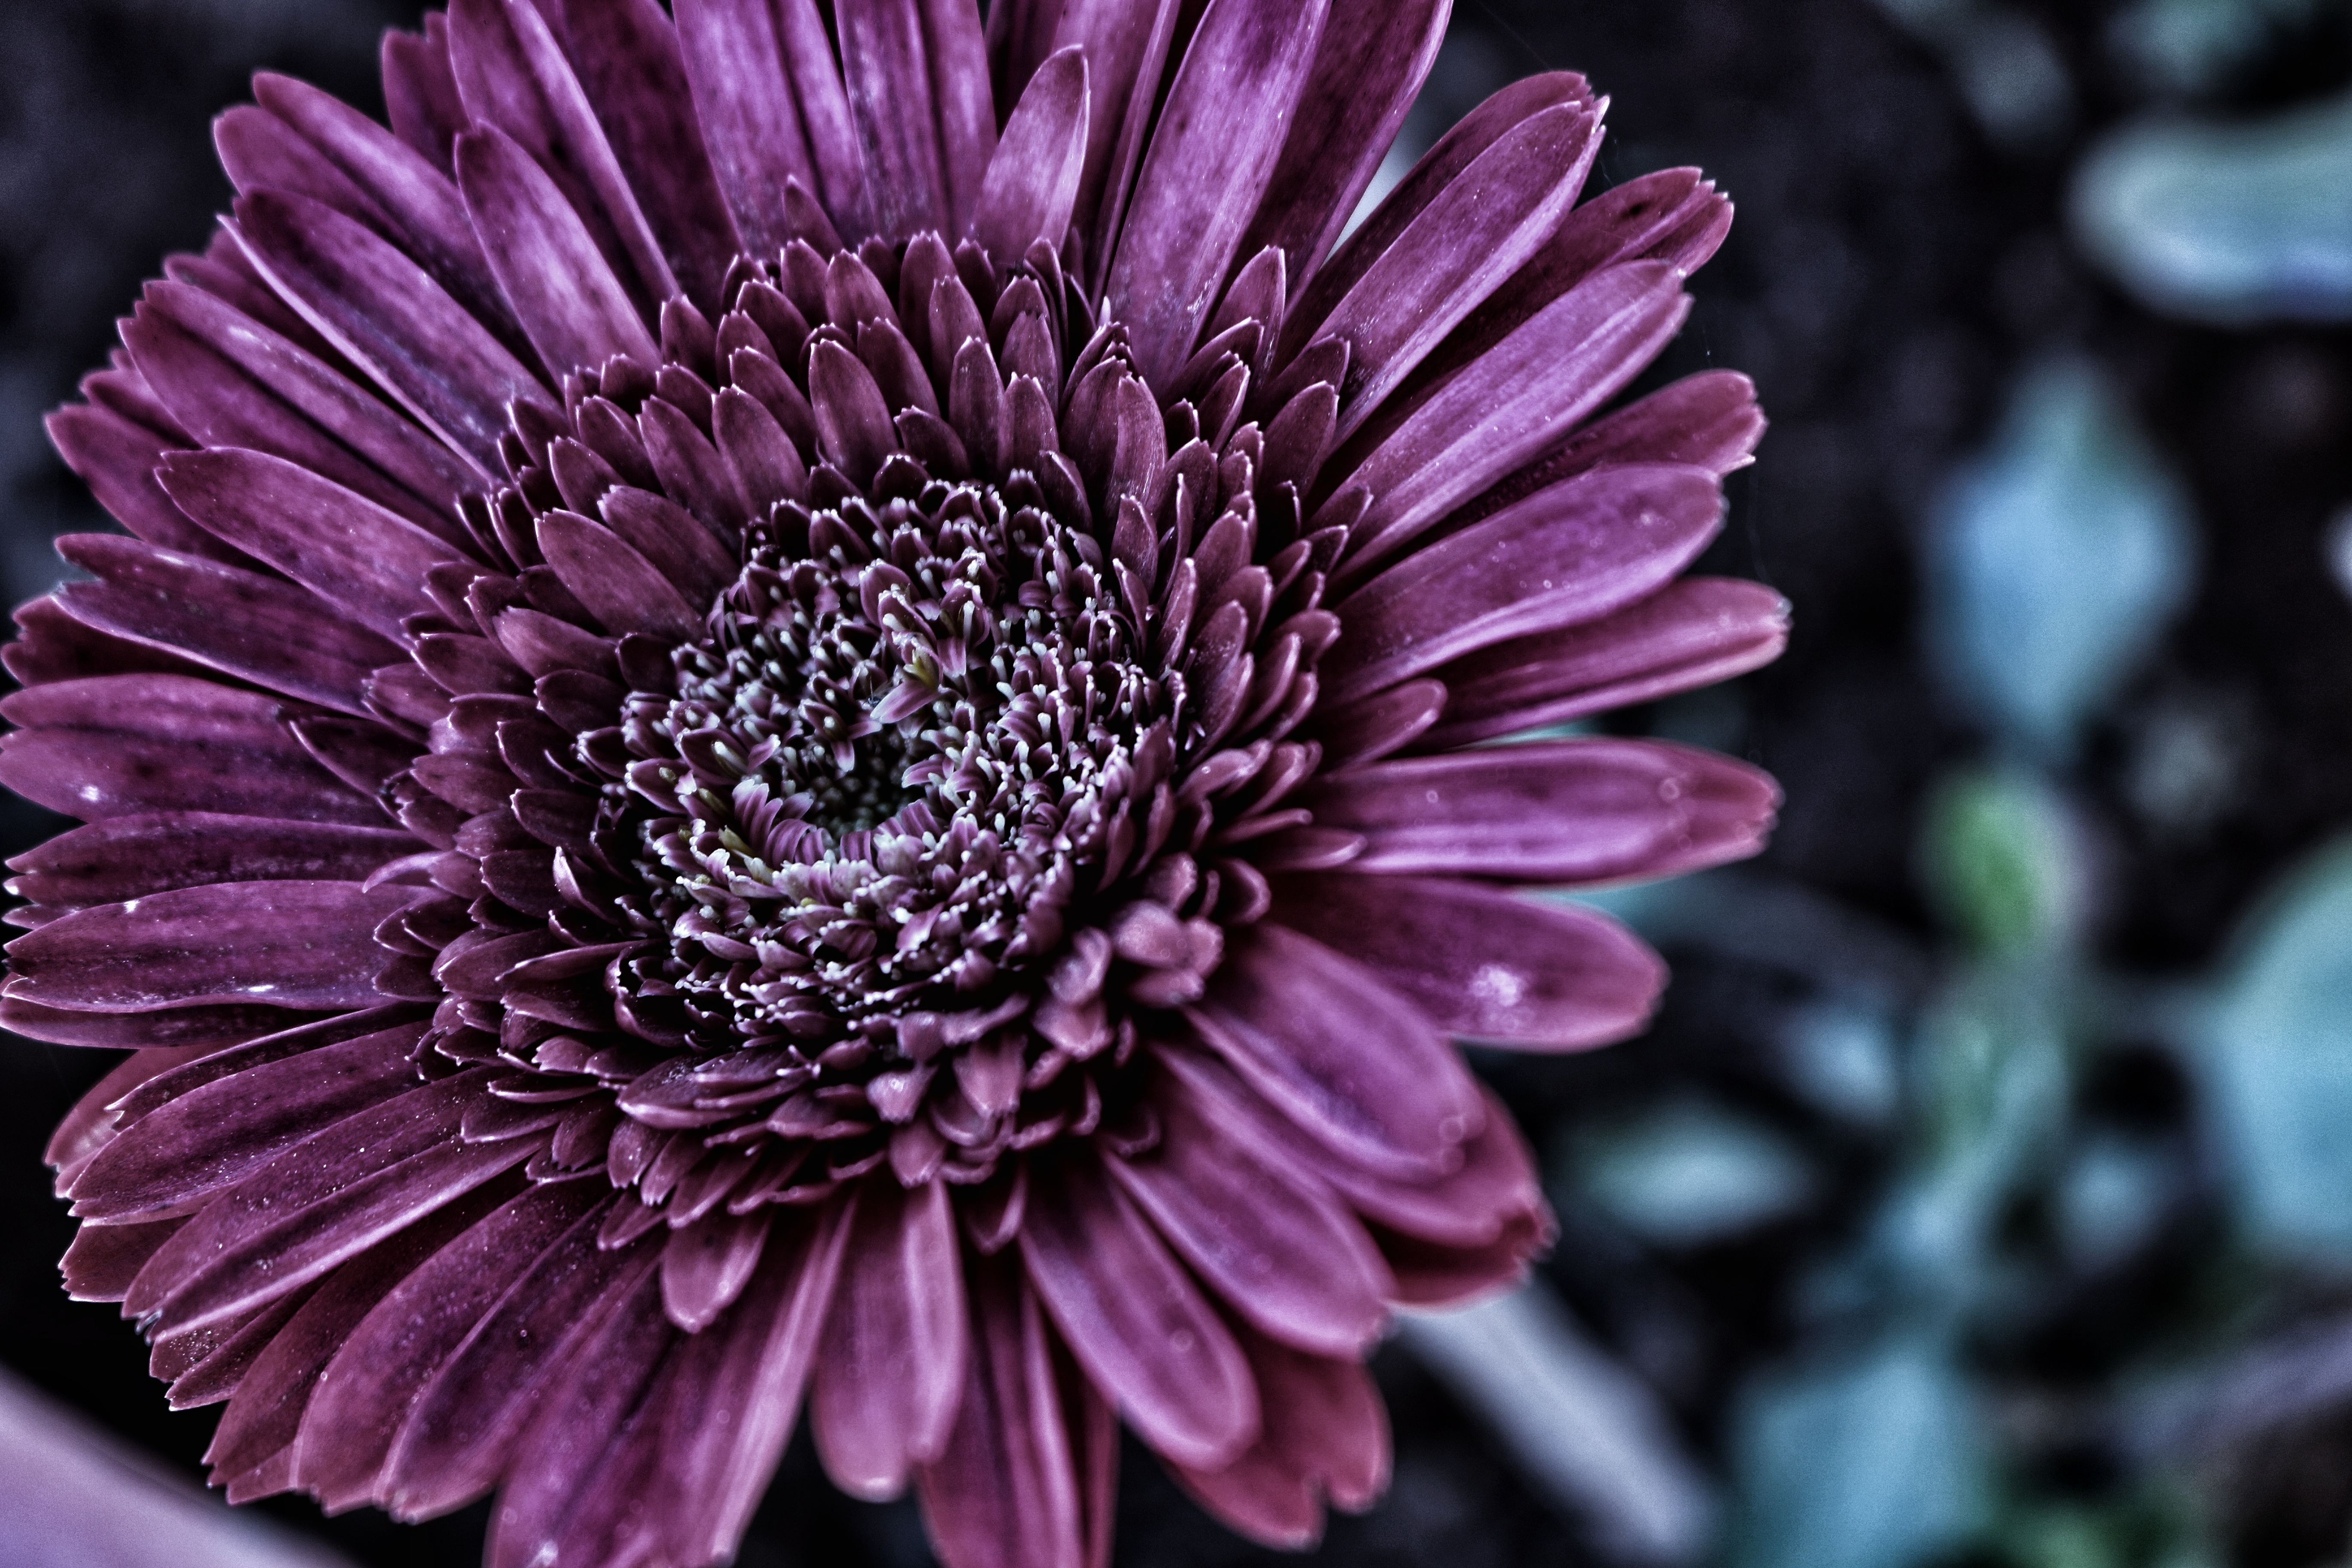
black and white, plant, photography, flower, purple, petal, daisy, natural, botany, monochrome, pink, flora, close up, sad, gerbera, vietnam, macro photography, flowering plant, beautiful fresh, daisy family, monochrome photography, plant stem, land plant, apathetic